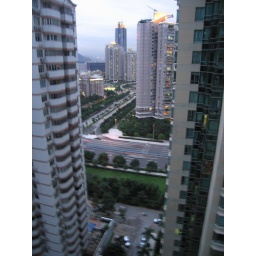
The houses on the other side of the road is Hung Pu Ya Yuan. Where i lived in 2004